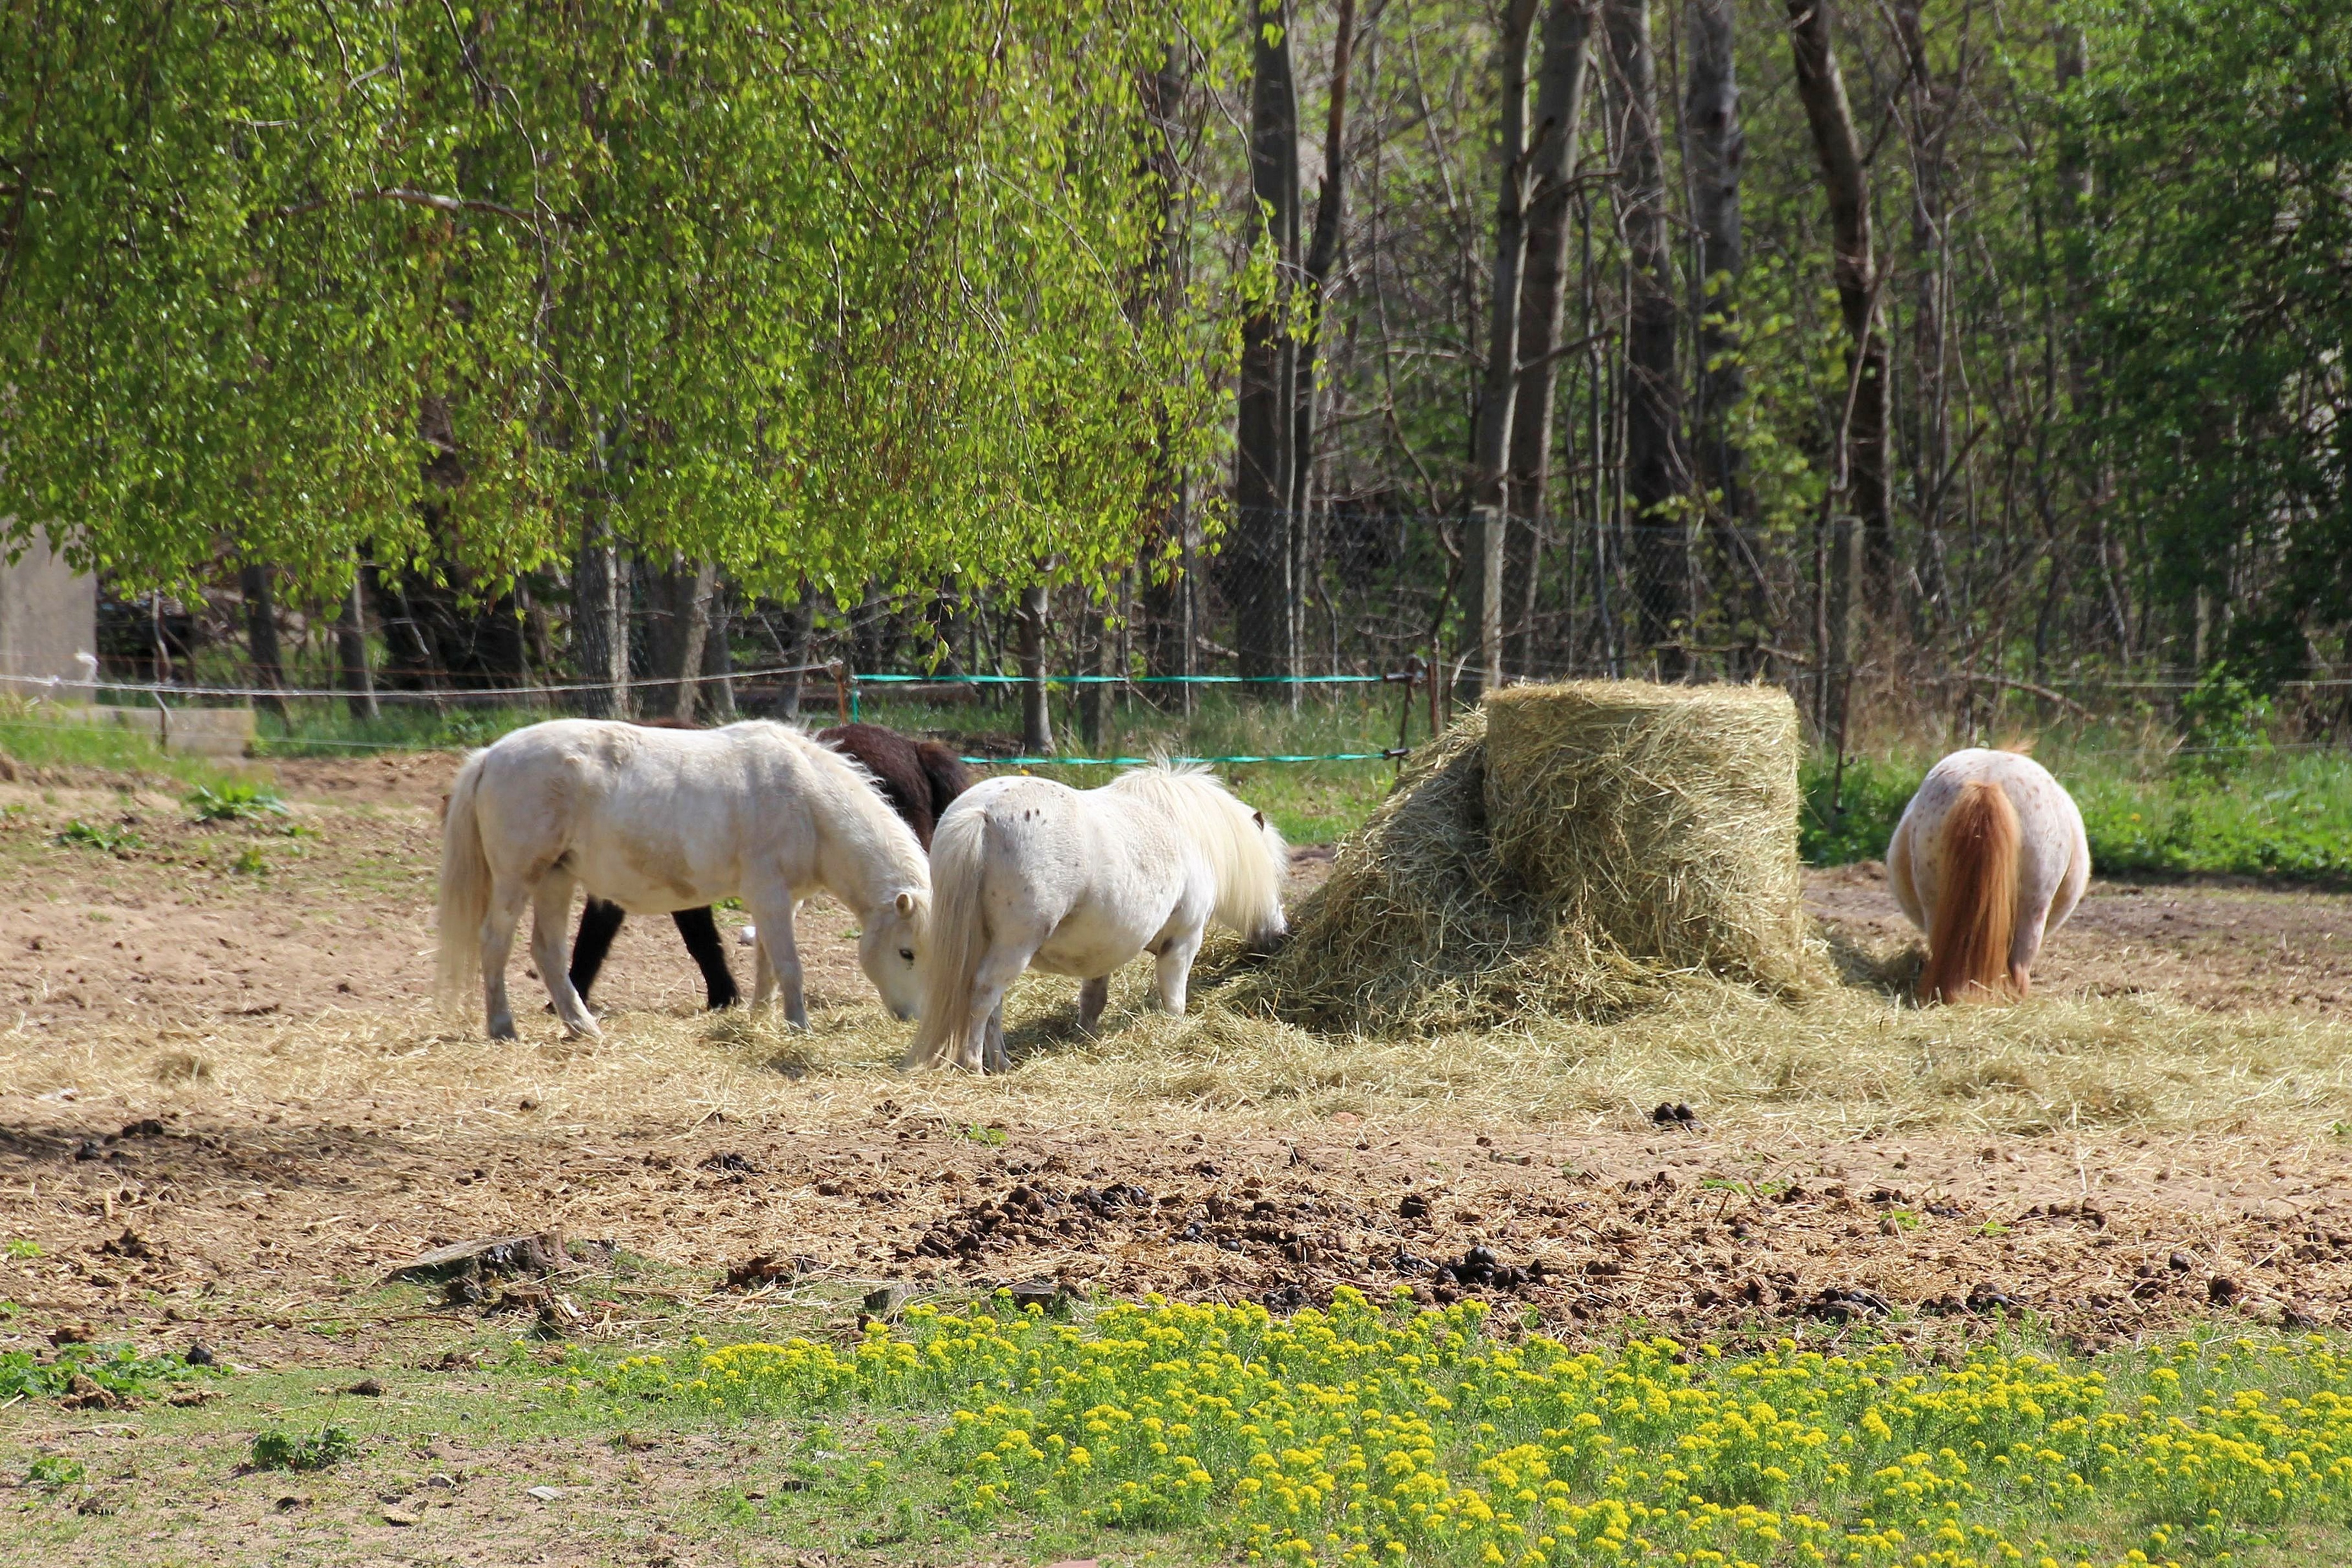
grass, hay, field, farm, meadow, wildlife, herd, pasture, grazing, horse, mammal, eat, fauna, graze, grassland, mare, ecosystem, ponies, rural area, small horse, horse like mammal